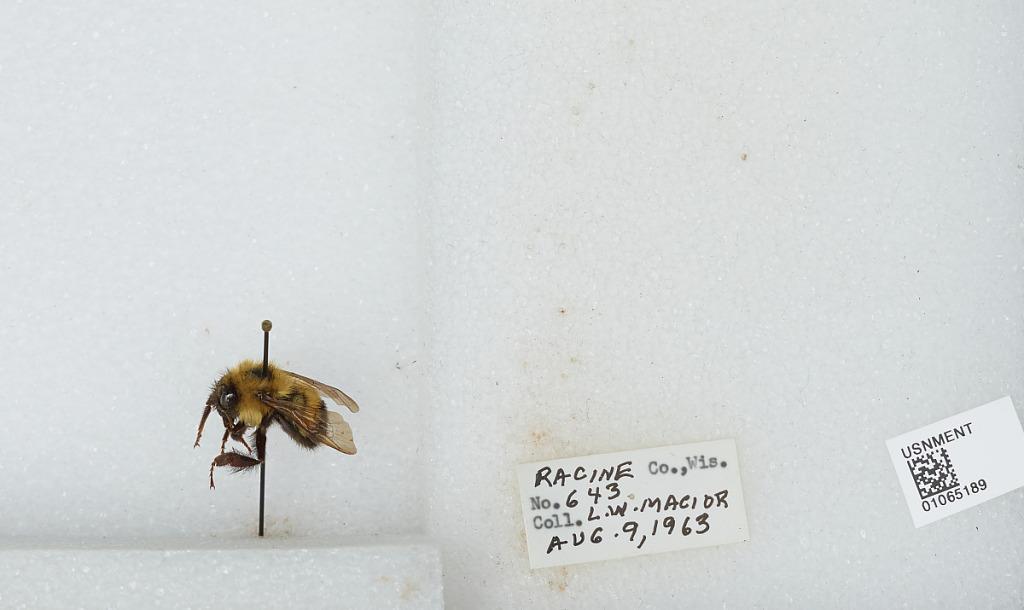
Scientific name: Bombus (Bombus) affinis Cresson
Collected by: L. Macior
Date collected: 1963-8-9
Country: United States
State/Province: Wisconsin
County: Racine
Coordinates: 42.78, -87.76